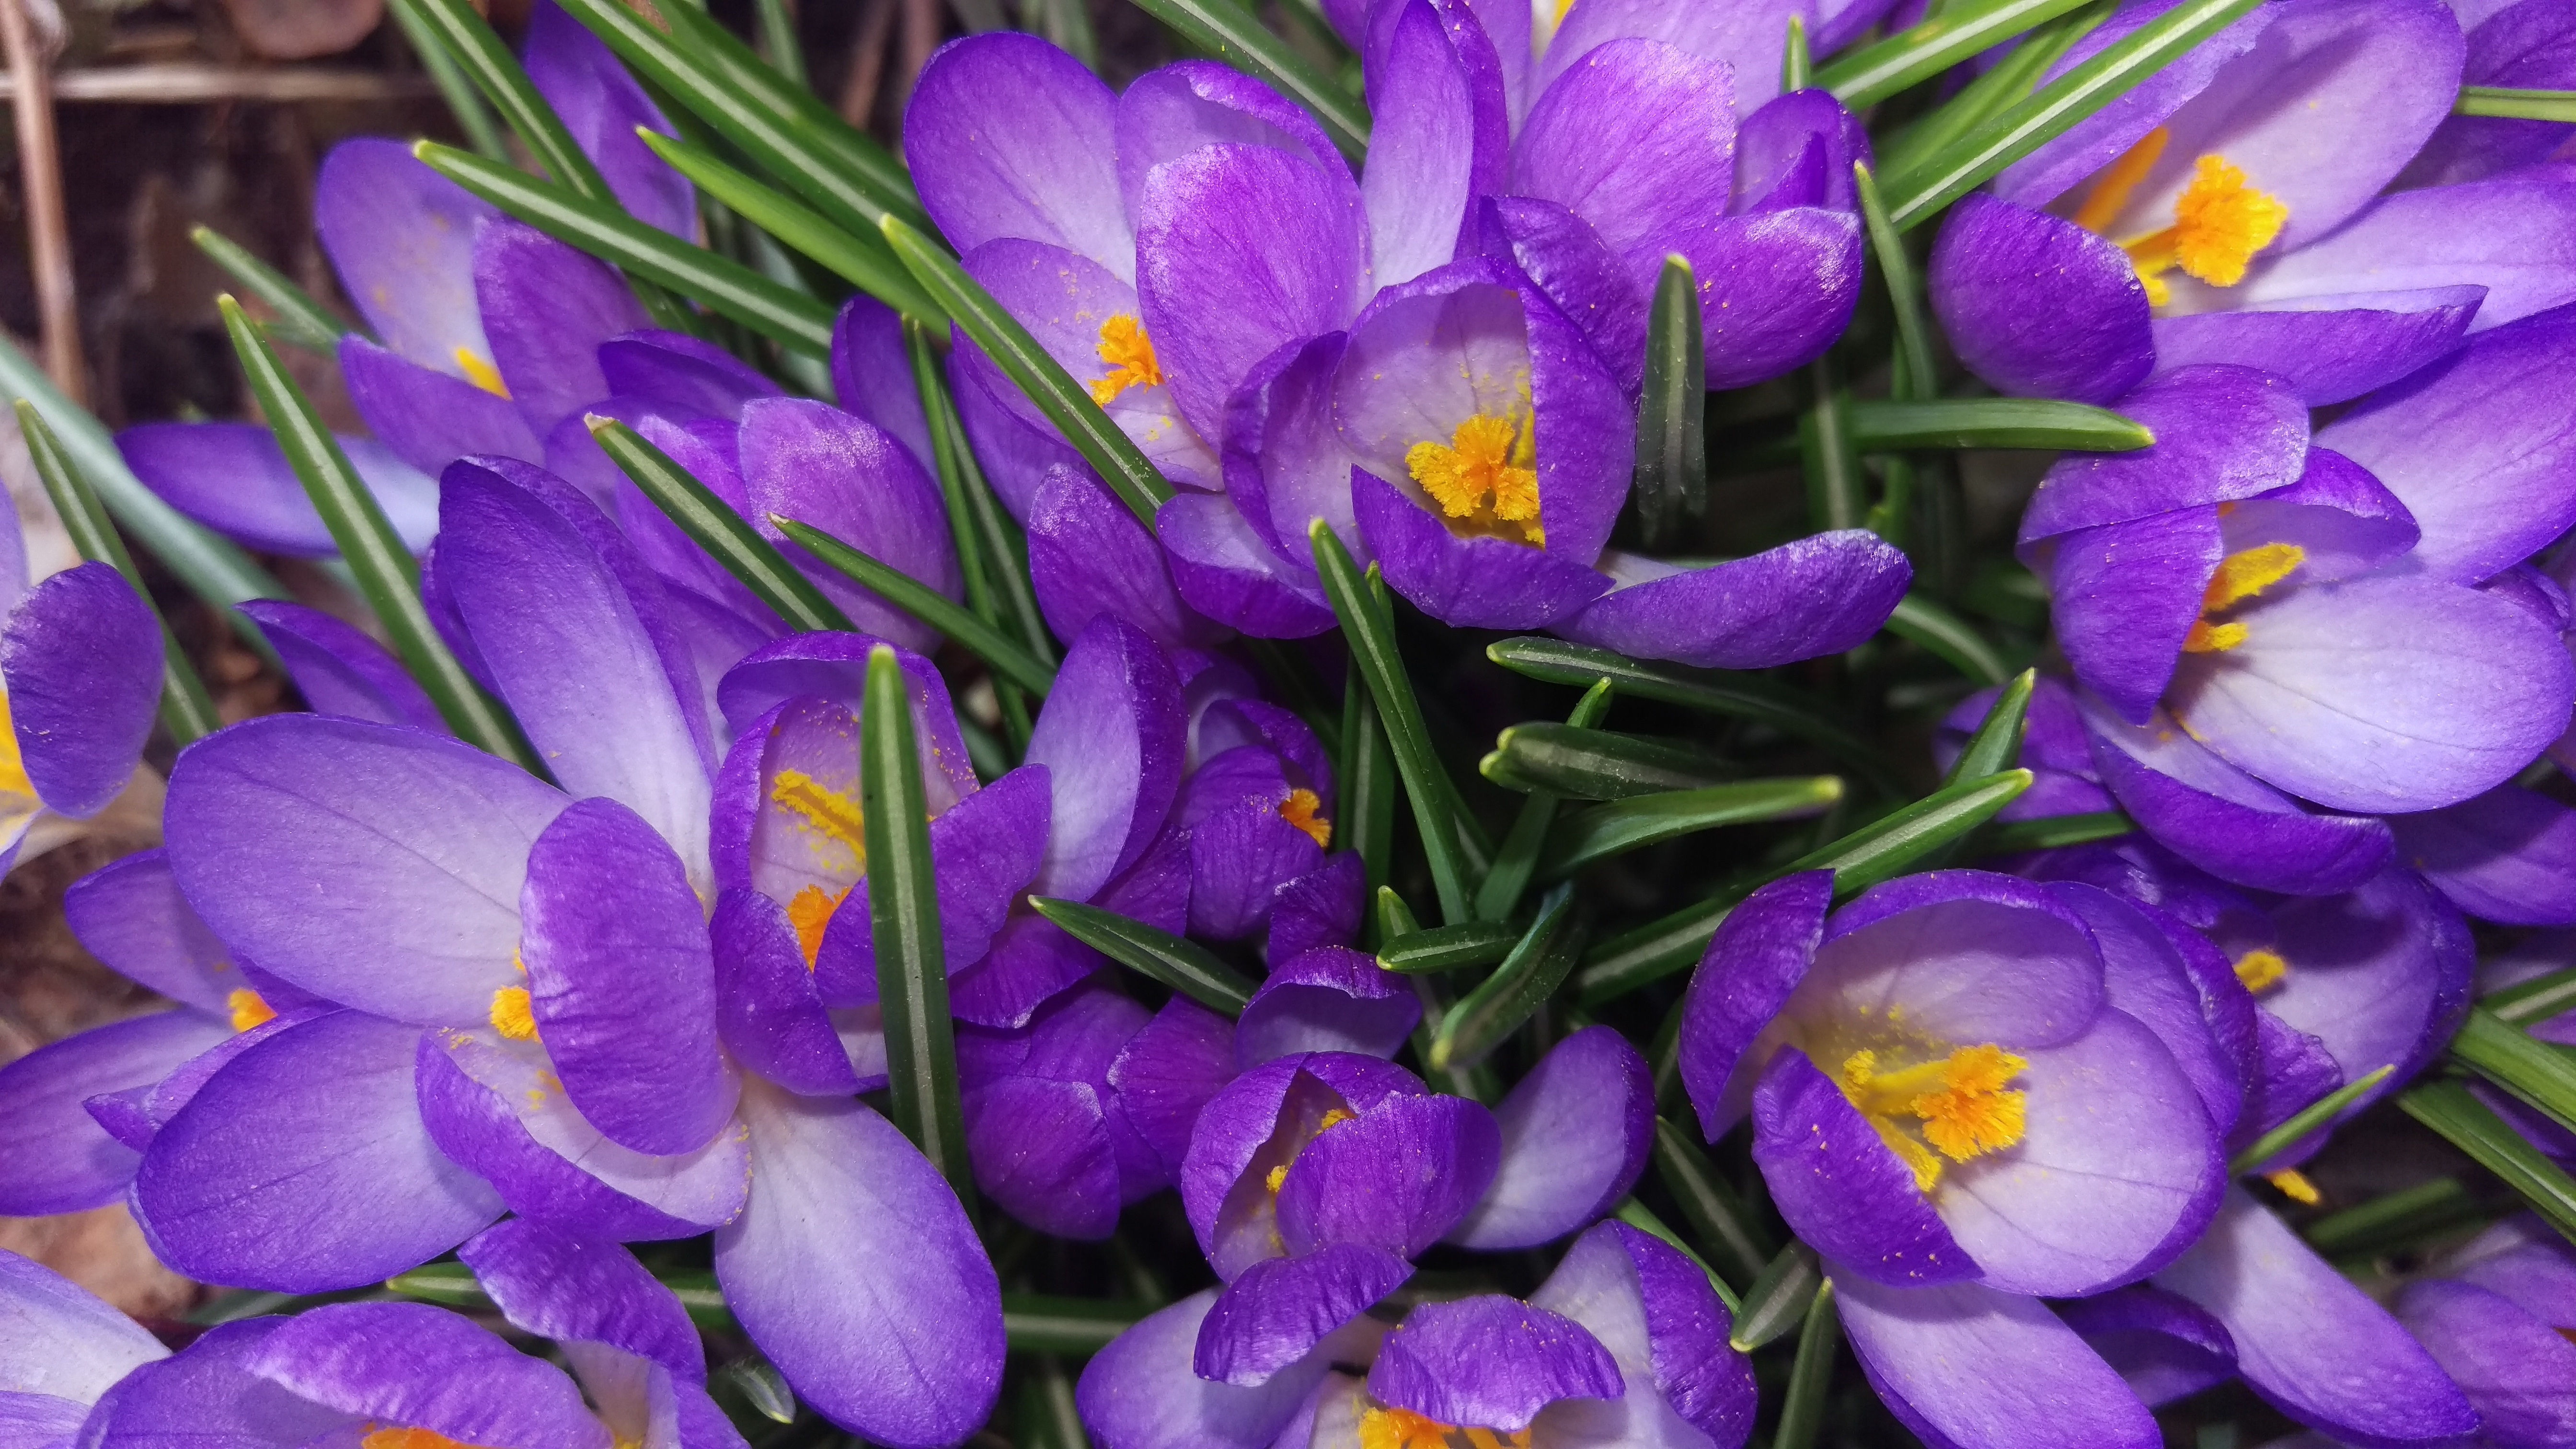
plant, flower, petal, flora, perennial, crocus, spring flowers, flowering plant, land plant, iris family